Development and preservation in Dublin

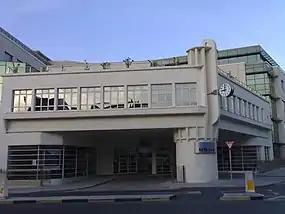
The Rebuilt Archer's Garage, Dublin

In June 1999, the art deco, grade 1 listed garage on Fenian Street was illegally demolished by contractors working for the O'Callaghan hotel group. Following some vocal opposition the developer Noel O'Callaghan reconstructed the Garage after he was ordered by Dublin City Council on threat of a €1,000,000 fine and/or imprisonment.